57th Rifle Division

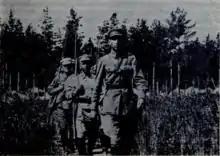
Black and white photograph of Red Army soldiers with rifles marching in a forest environment

Following the transfer of VNUS troops to the Red Army on 4 March, the division was redesignated as the 57th Rifle Division of Field Troops by an 18 March order of the Ural Military District. This subordinated it to the Ural Military District. On 30 November, the division became the 57th Yekaterinburg Rifle Division. The division included the 112th, 113th and 114th Rifle Regiments, which were later renumbered as the 169th, 170th, and 171st. In June 1922, the division transferred to the West Siberian Military District when the Ural Military District was disbanded. Between 1922 and August 1923 the 57th was commanded by Ivan Onufriyev. It became part of the Volga Military District in February 1923. On 12 June 1924, its Yekaterinburg honorific was replaced by the Ural honorific. Between 1924 and March 1932, the division was a reduced strength territorial division. It was commanded by Nikolay Uvarov between October 1924 and 1928, Viktor Dobrovolsky between July 1928 and July 1930, and by Yevgeny Danenberg from February 1931 to August 1935. In June 1931, the division provided a cadre for the formation of the 85th Rifle Division.